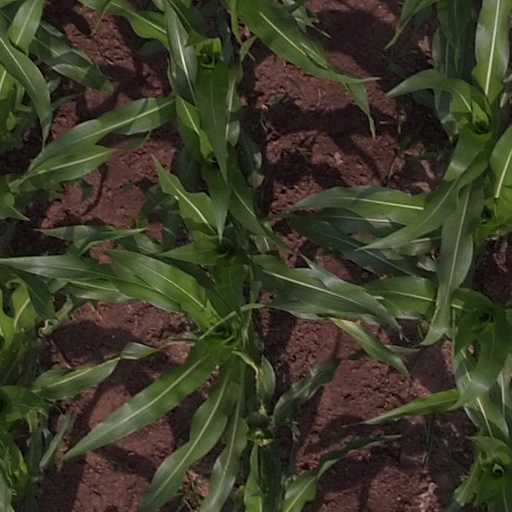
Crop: maize; corn